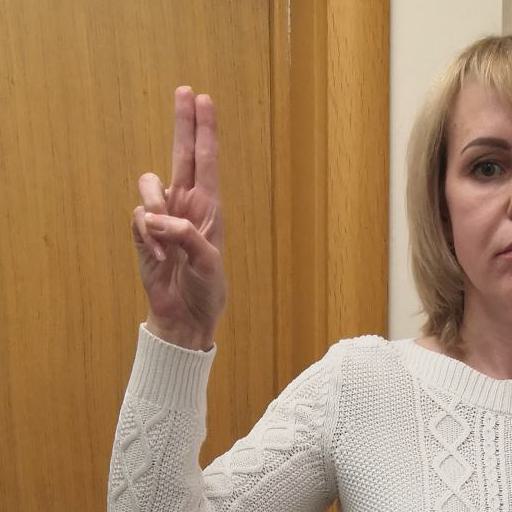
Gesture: two_up